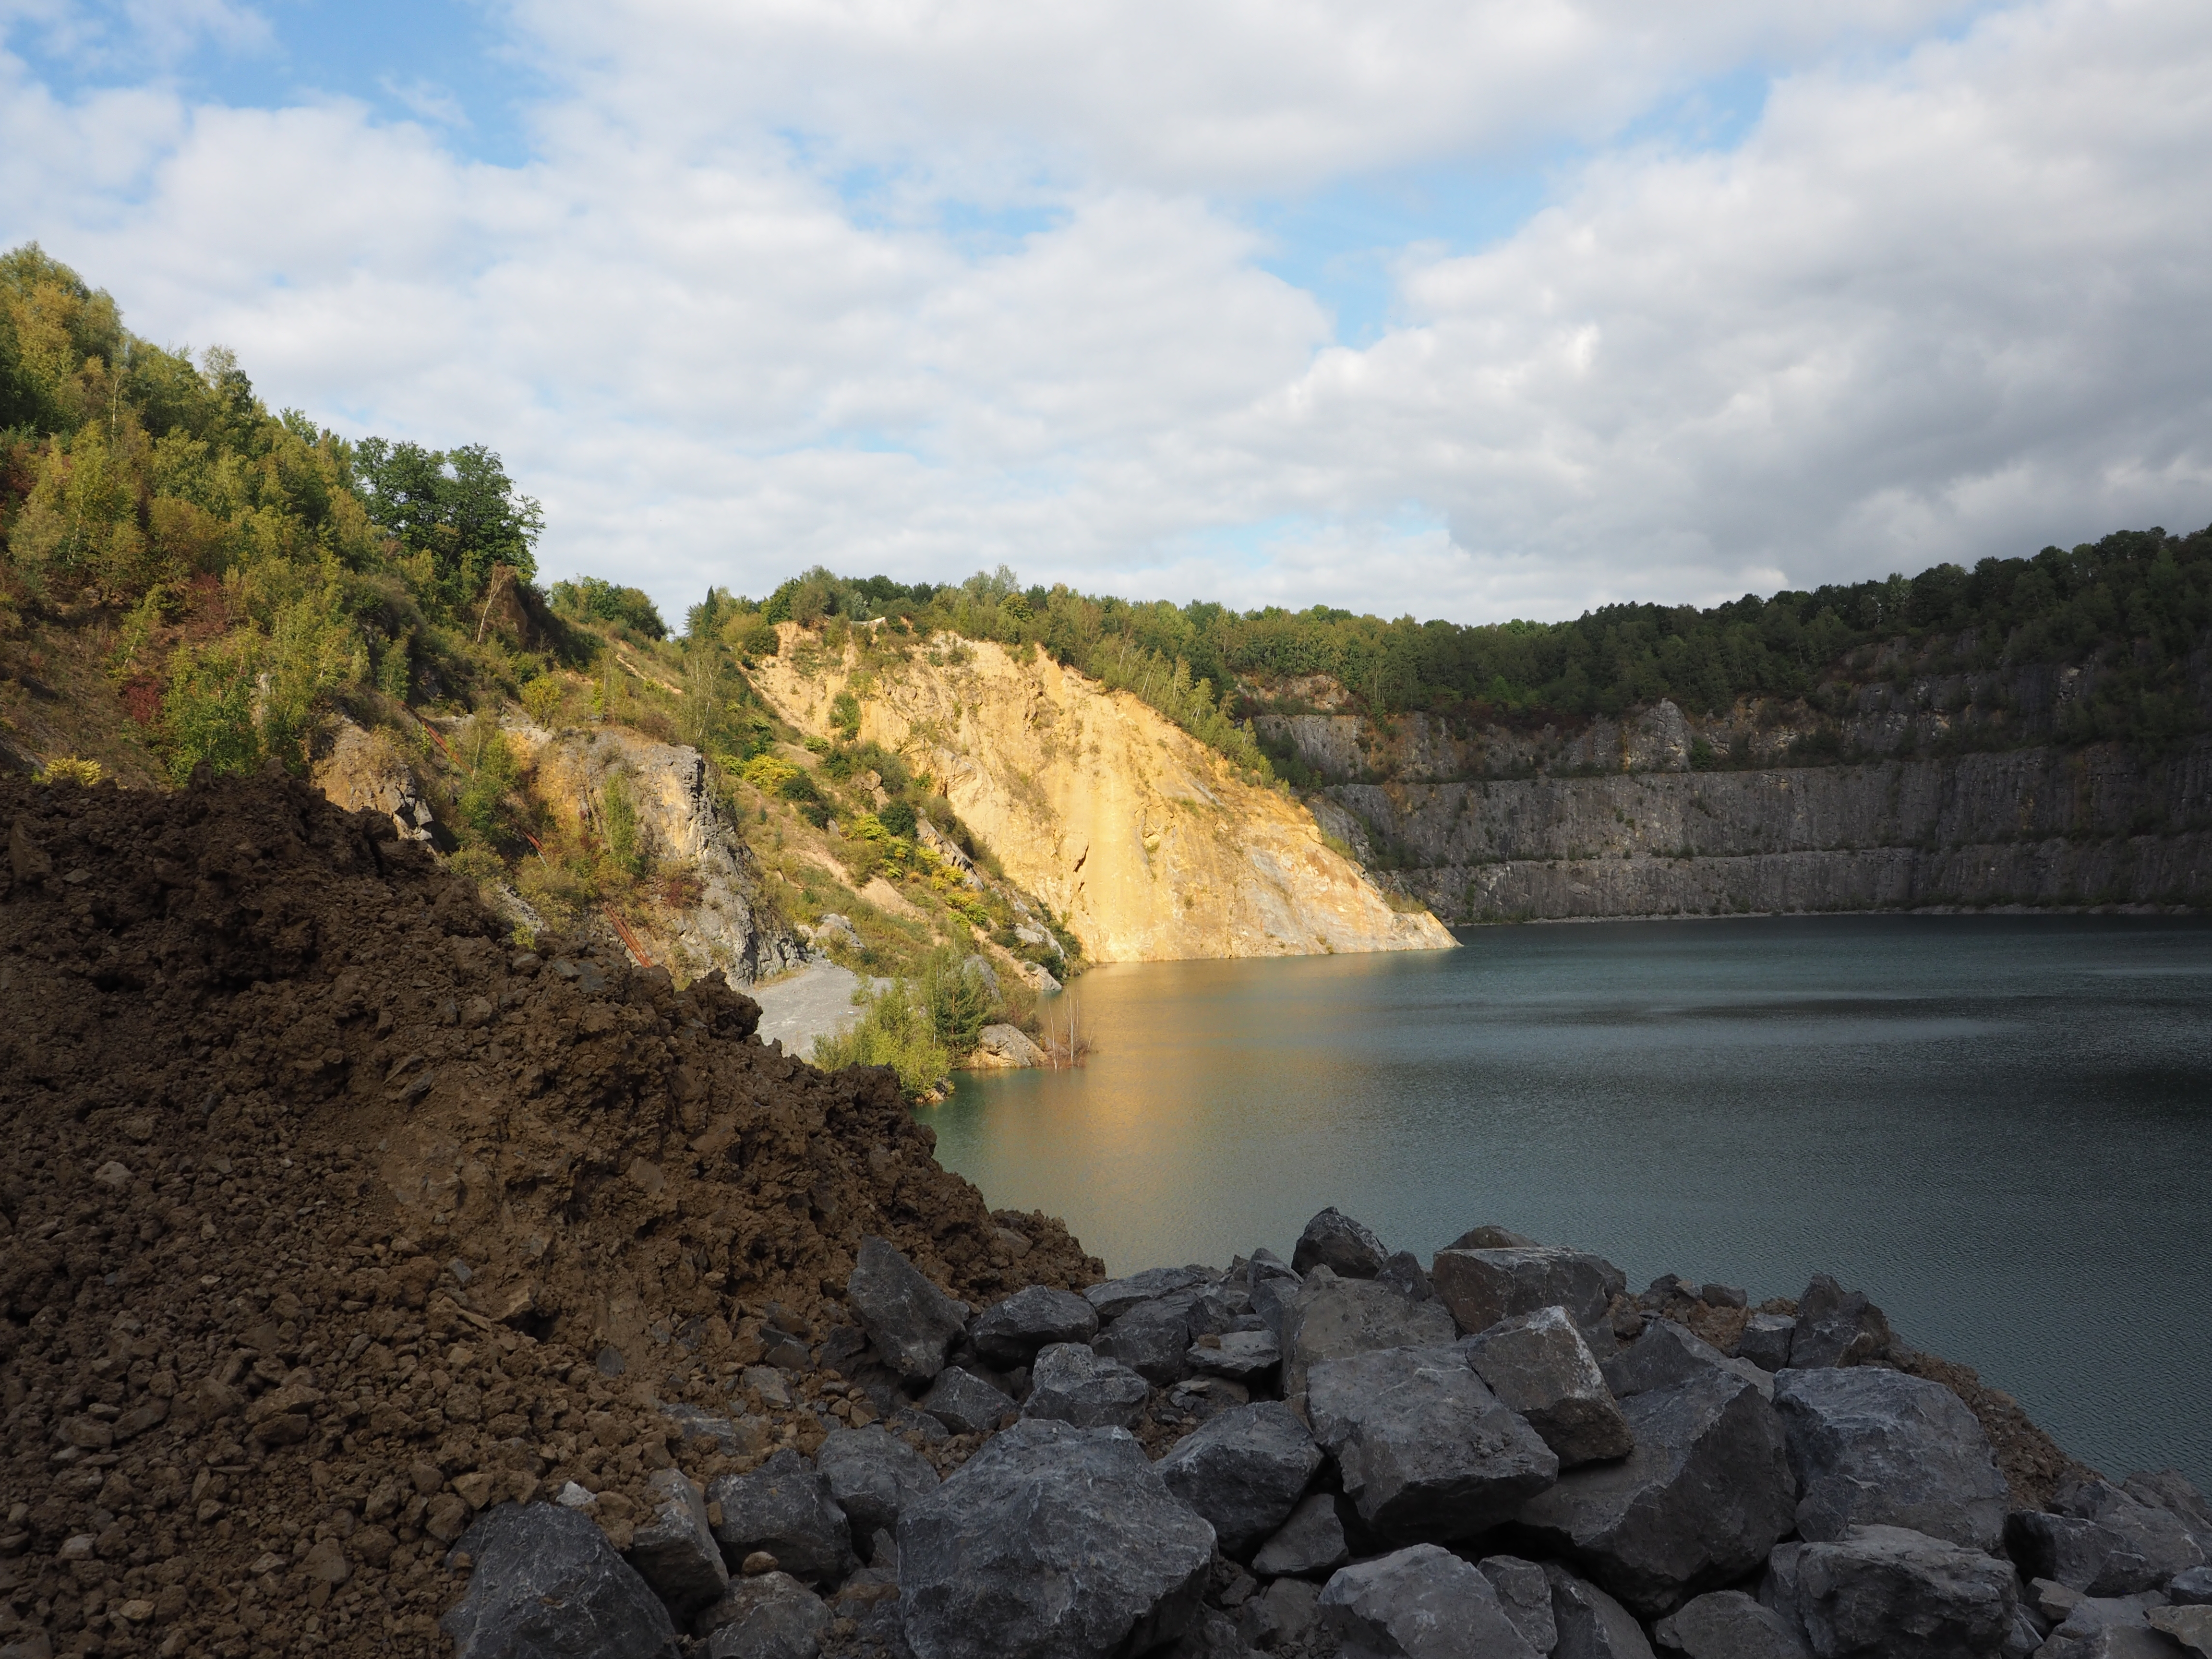
limestone quarry, quarry, water resources, water, geological phenomenon, reservoir, rock, bank, soil, geology, watercourse, formation, lake, cliff, river, landscape, bedrock, coastal and oceanic landforms, crater lake, coast, outcrop, escarpment, state park